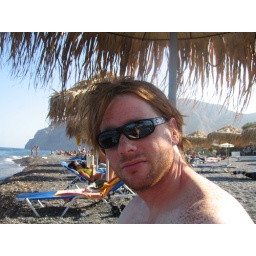
The black sand beach of Santorini with the ruins of Ancient Thira on Meso Vouno in the background.